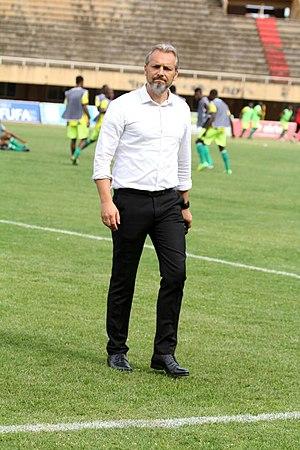
Sébastien Desabre